List of frozen custard companies

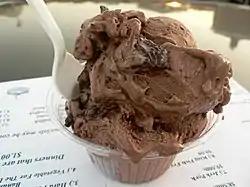
Chocolate frozen custard

This is a list of notable frozen custard companies that manufacture or purvey frozen custard. Frozen custard is a cold dessert similar to ice cream, but includes a significant amount of eggs, and typically has a denser consistency.